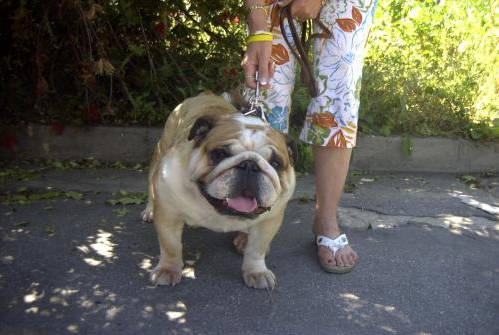
Label: dog